Mausoleum of the Veterans of the Revolution

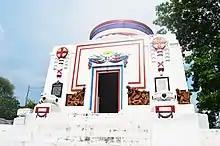
The Mausoleum in 2014

The Mausoleum of the Veterans of the Revolution ( or the ) is a memorial and national monument dedicated to Filipino revolutionaries of the Philippine Revolution of the 1890s and the Philippine–American War situated inside the Manila North Cemetery in Manila, Philippines.